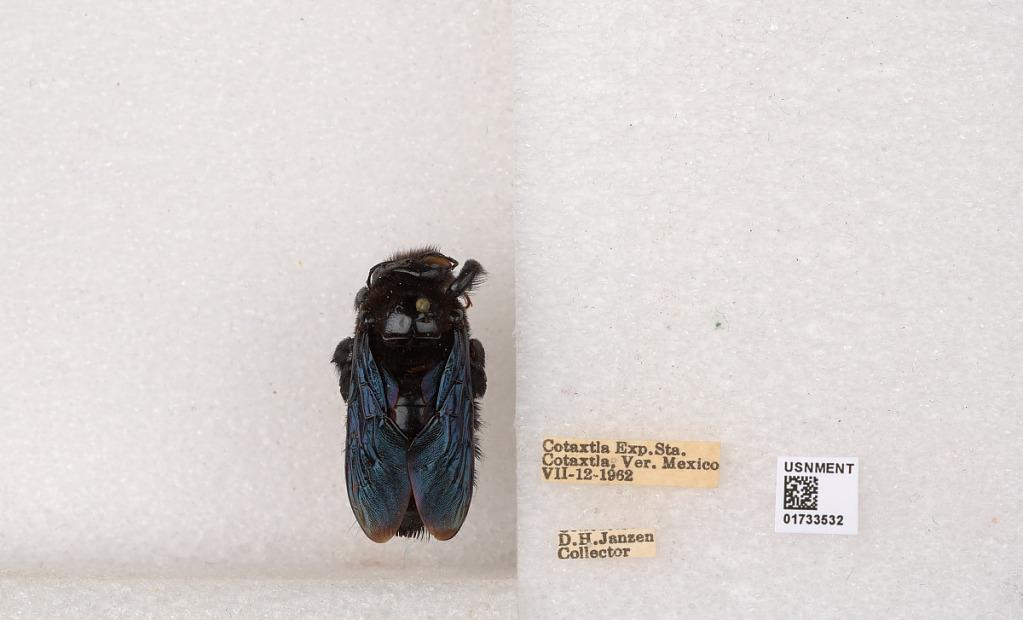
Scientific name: Xylocopa (Megaxylocopa) fimbriata Fabricius
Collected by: D. Janzen
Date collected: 1962-7-12
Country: Mexico
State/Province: Veracruz
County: Cotaxtla
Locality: Cotaxtla Exp. Sta.